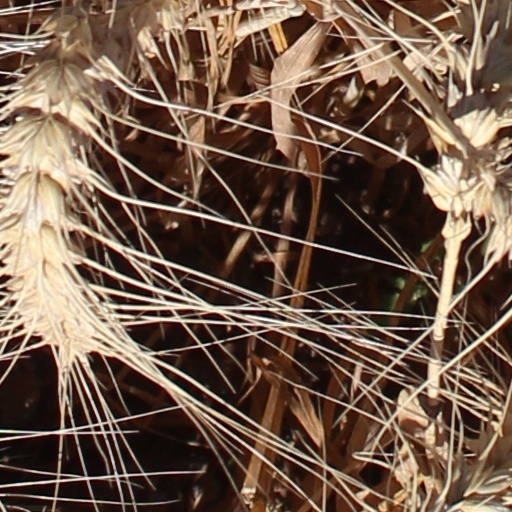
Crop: wheat